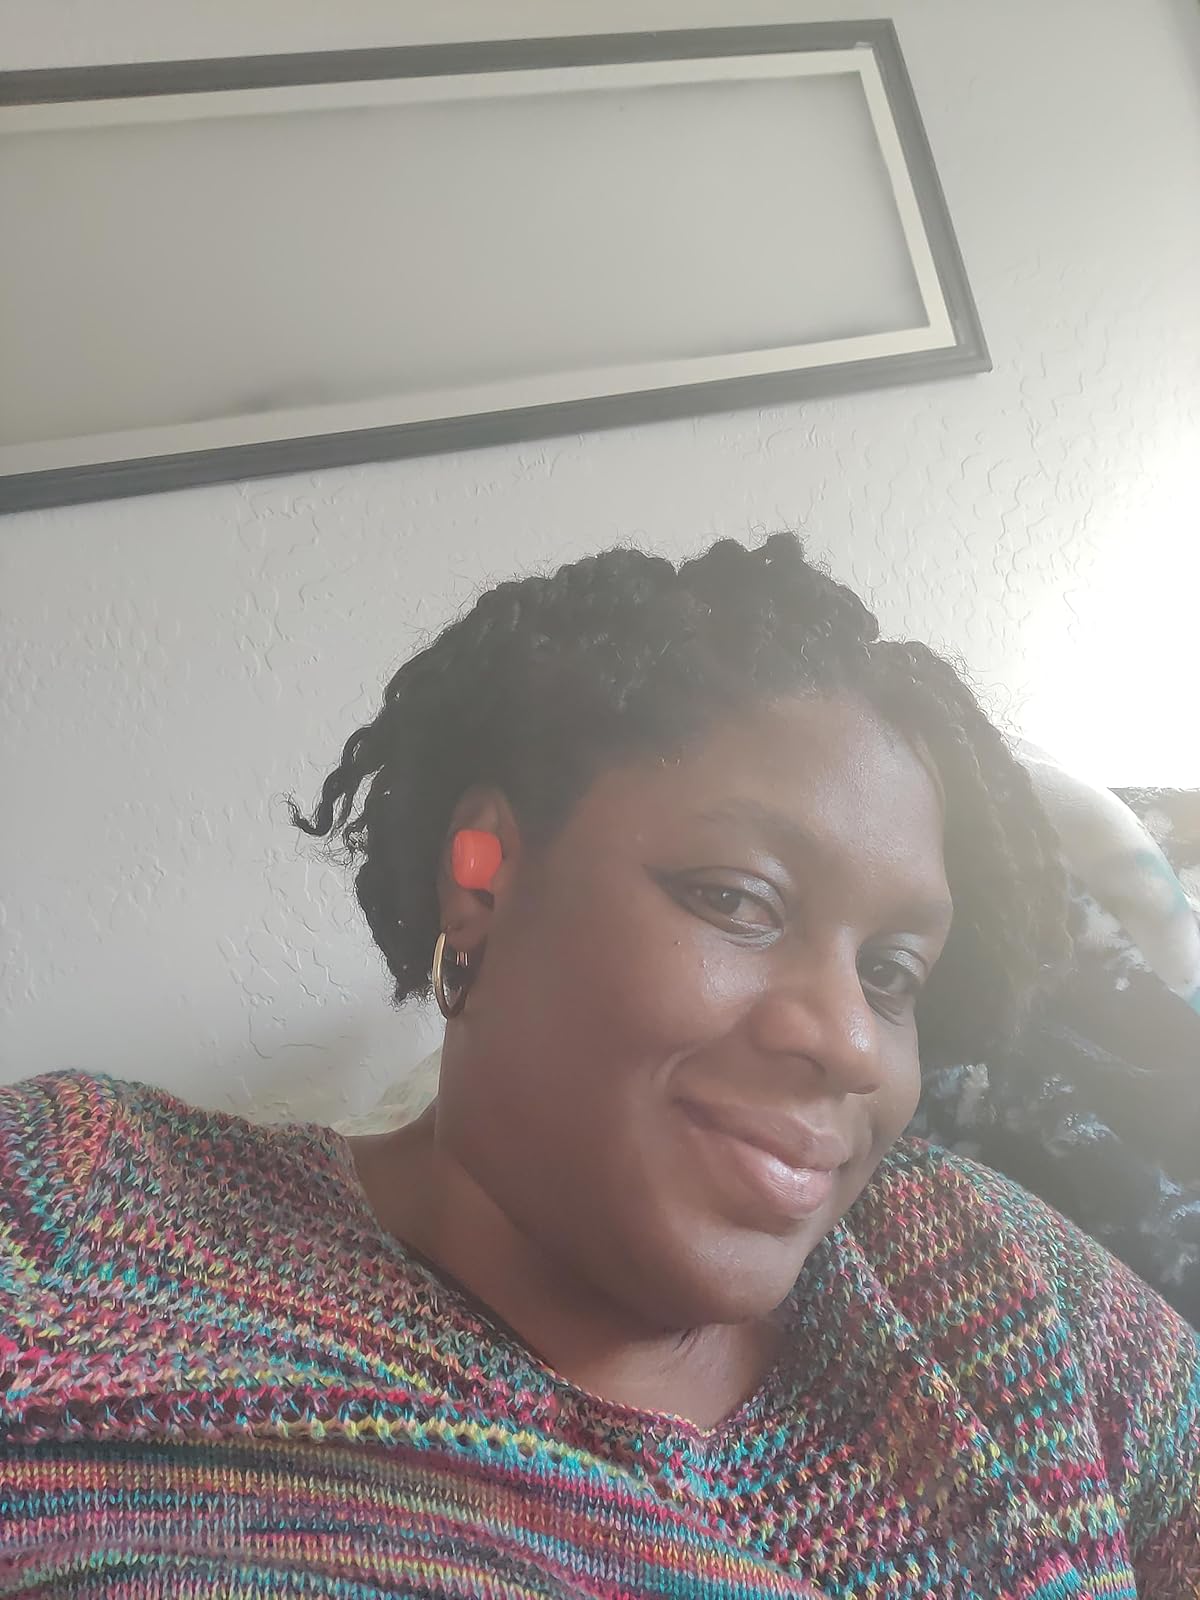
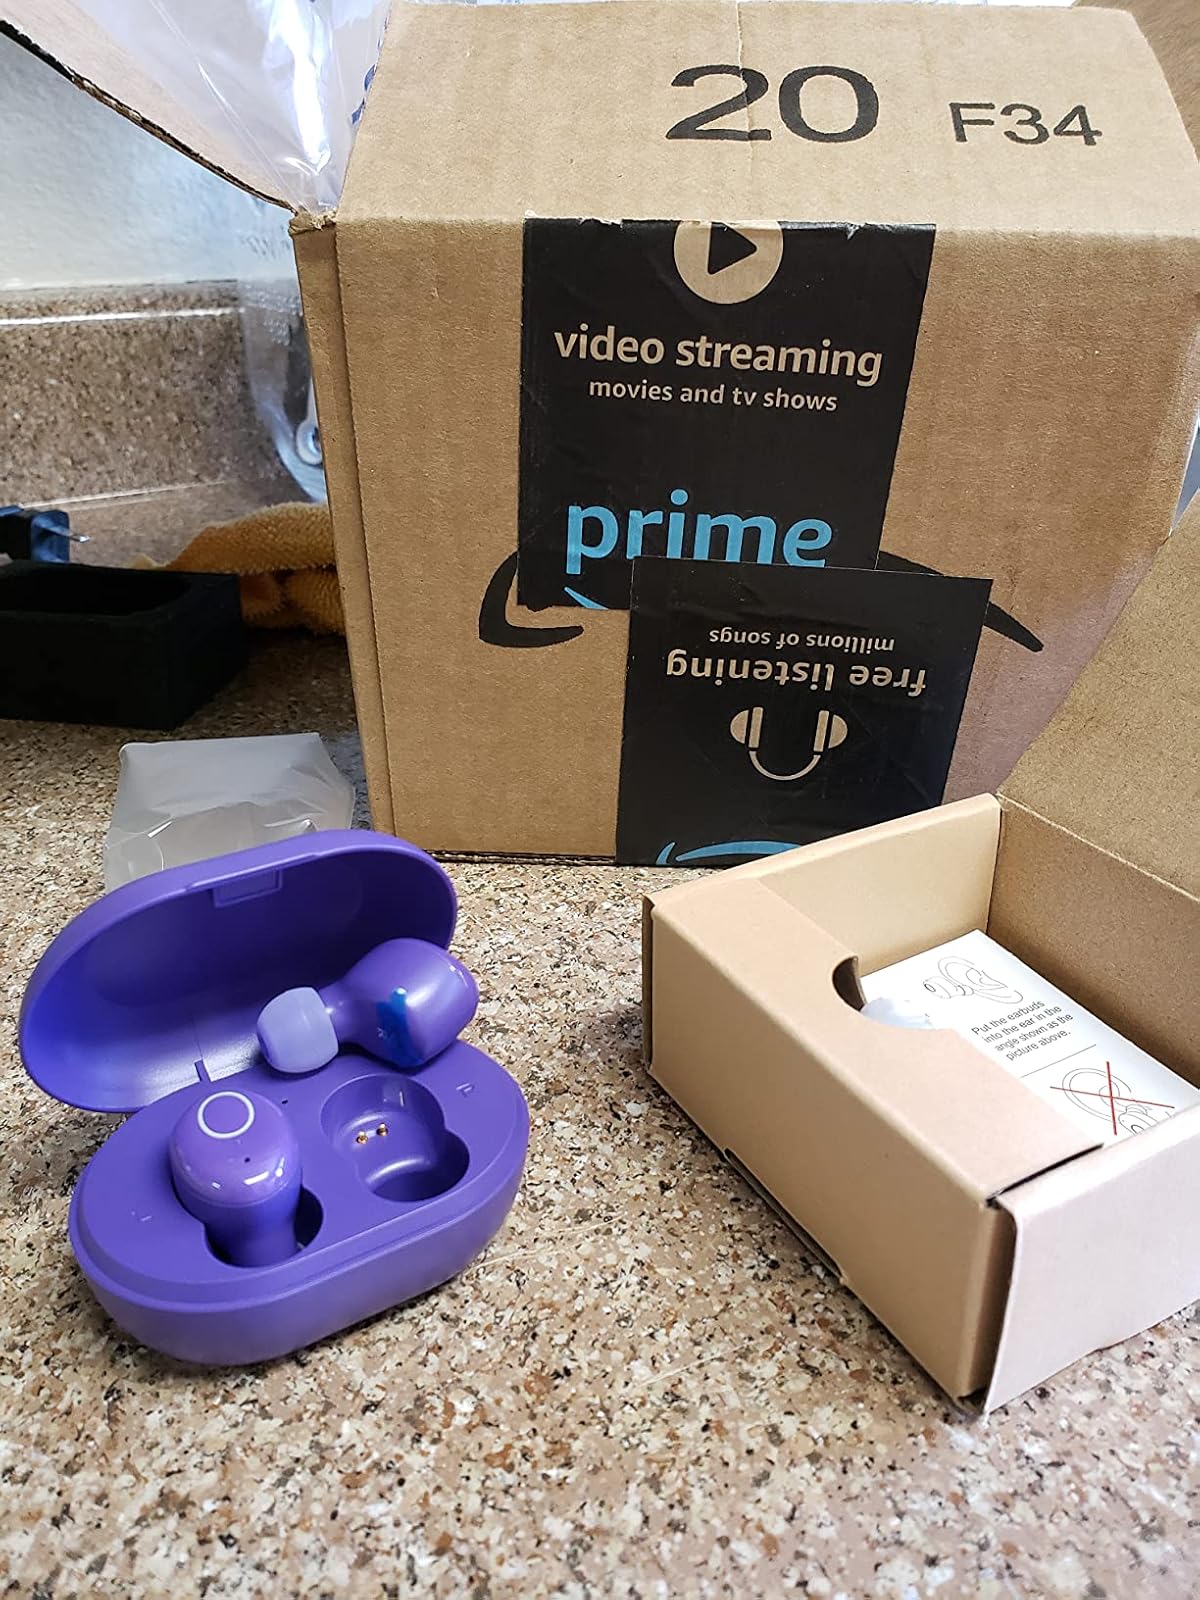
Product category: earbuds
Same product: no